Eric M. Bromwell

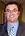
Bromwell in 2007

Eric M. Bromwell (born December 12, 1976) is an American politician from Maryland and a member of the Democratic Party. Bromwell represented district 8 in the Maryland House of Delegates from January 2003 to September 2019. In September 2019 he resigned from the Maryland House of Delegates to serve as opioid strategy coordinator for Baltimore County Executive Johnny Olszewski.